John E. Mason

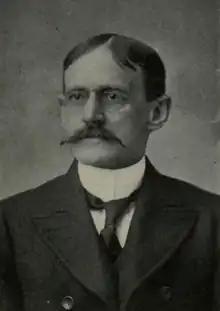
Mason in 1904 publication

John Enoch Mason (July 11, 1854 – December 5, 1910) was an American politician, lawyer and judge from Virginia who served in both houses of the Virginia General Assembly representing King George County, Virginia, and adjacent counties. As a member of the Virginia House of Delegates, Mason represented King George and adjacent Stafford County from 1889 through 1894 and King George counties, and beginning in November 1895 through 1898, he represented King George county together with adjacent Richmond, Westmoreland, Northumberland and Lancaster counties.